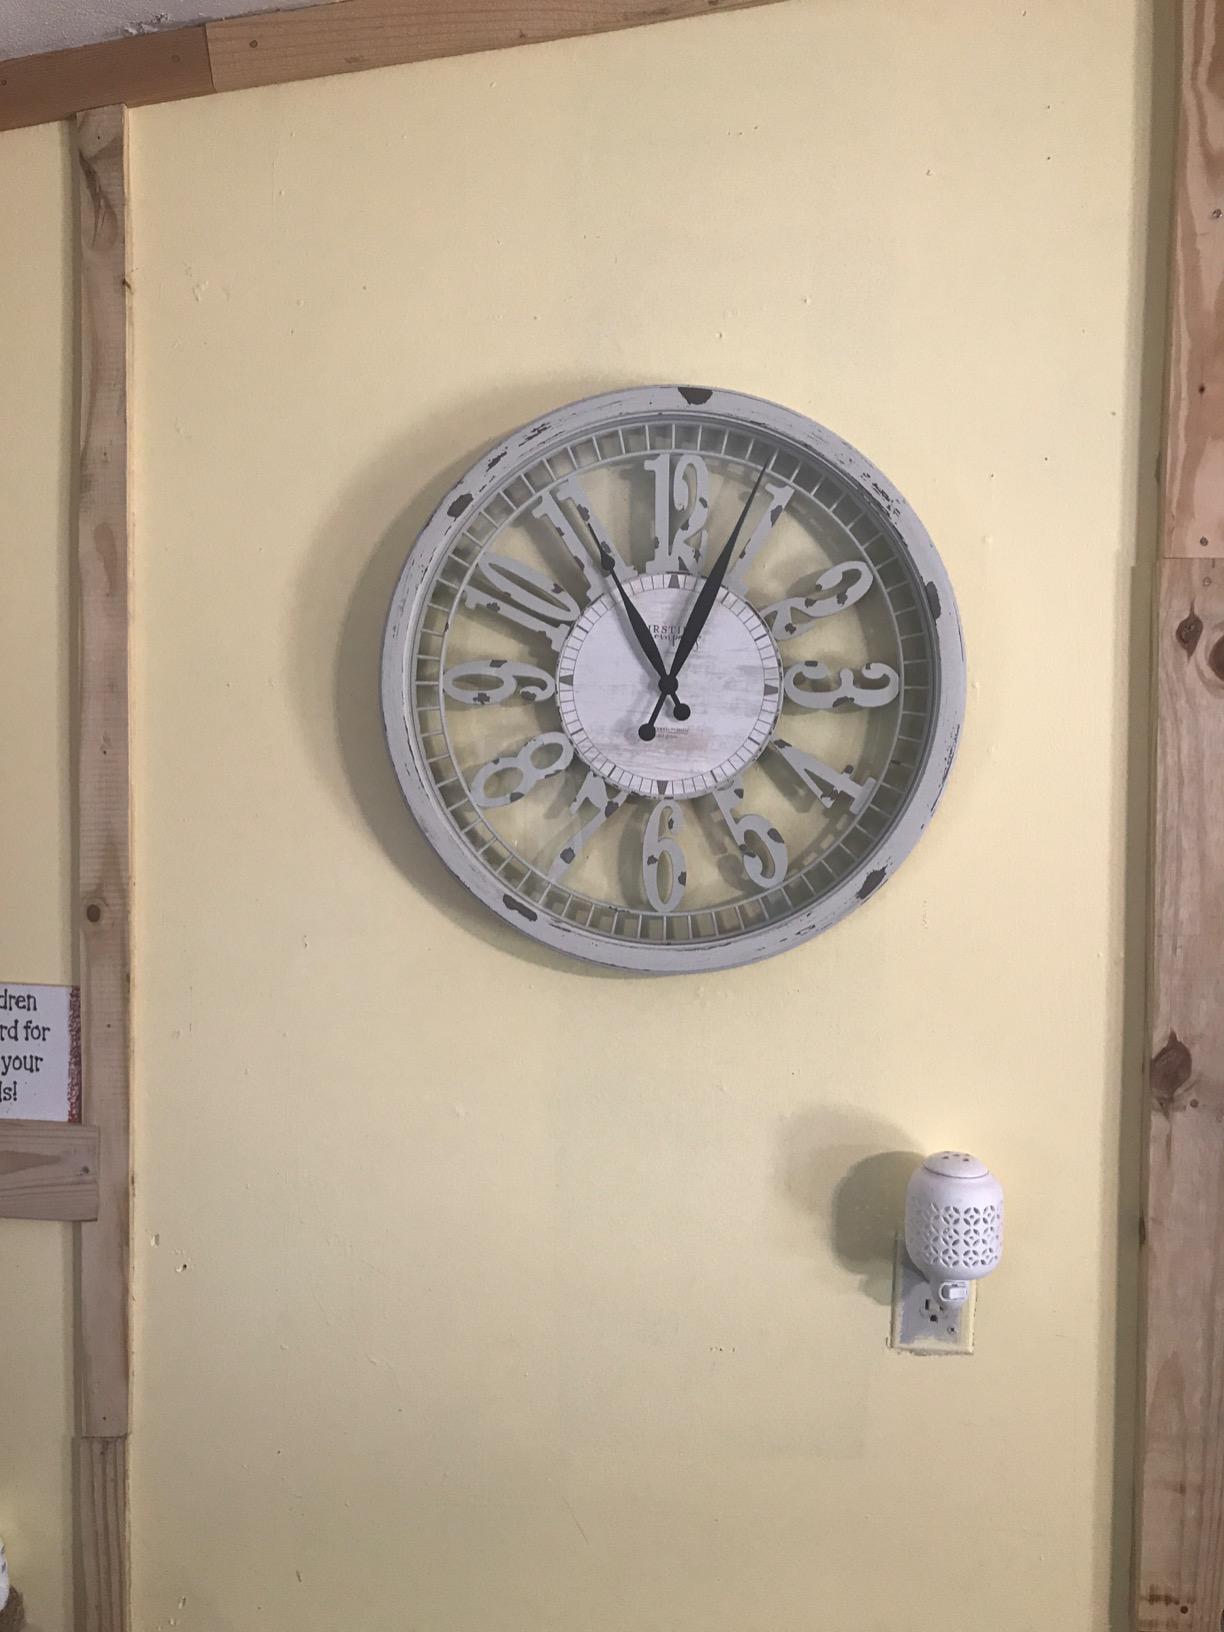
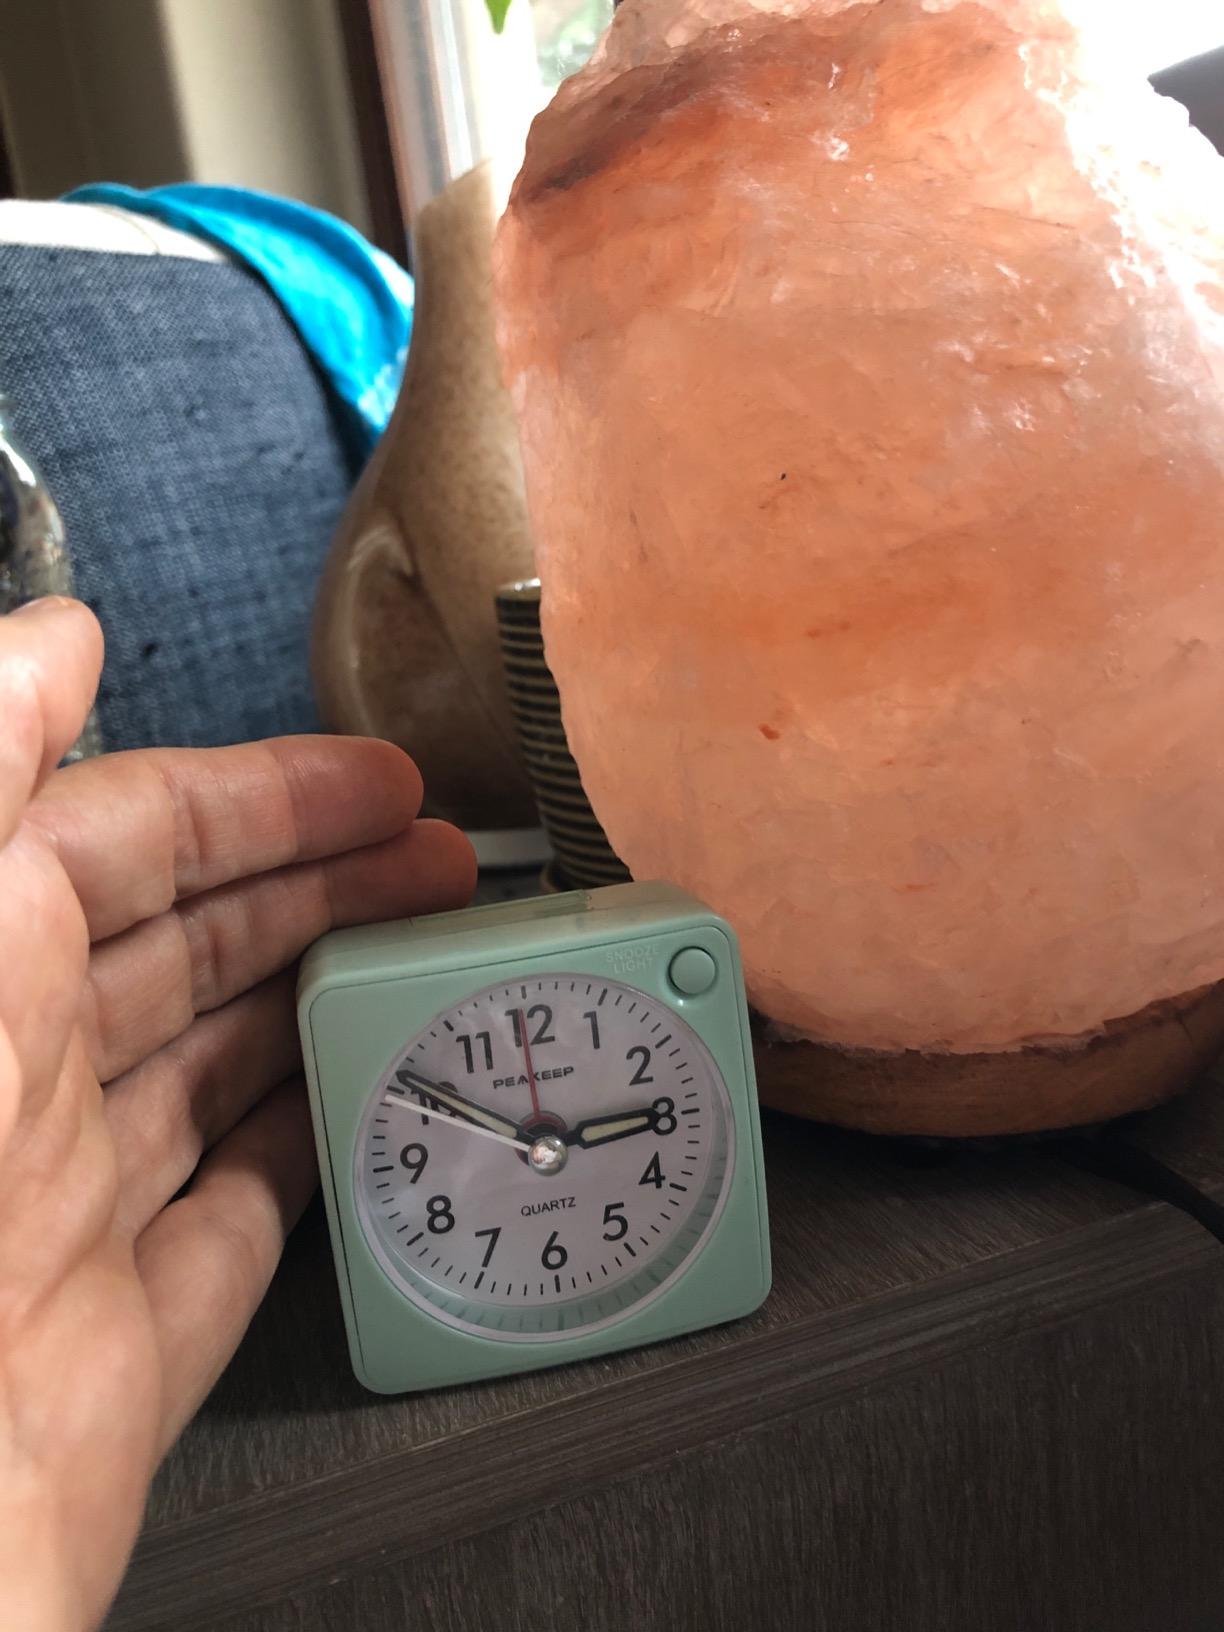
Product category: clock
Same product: no